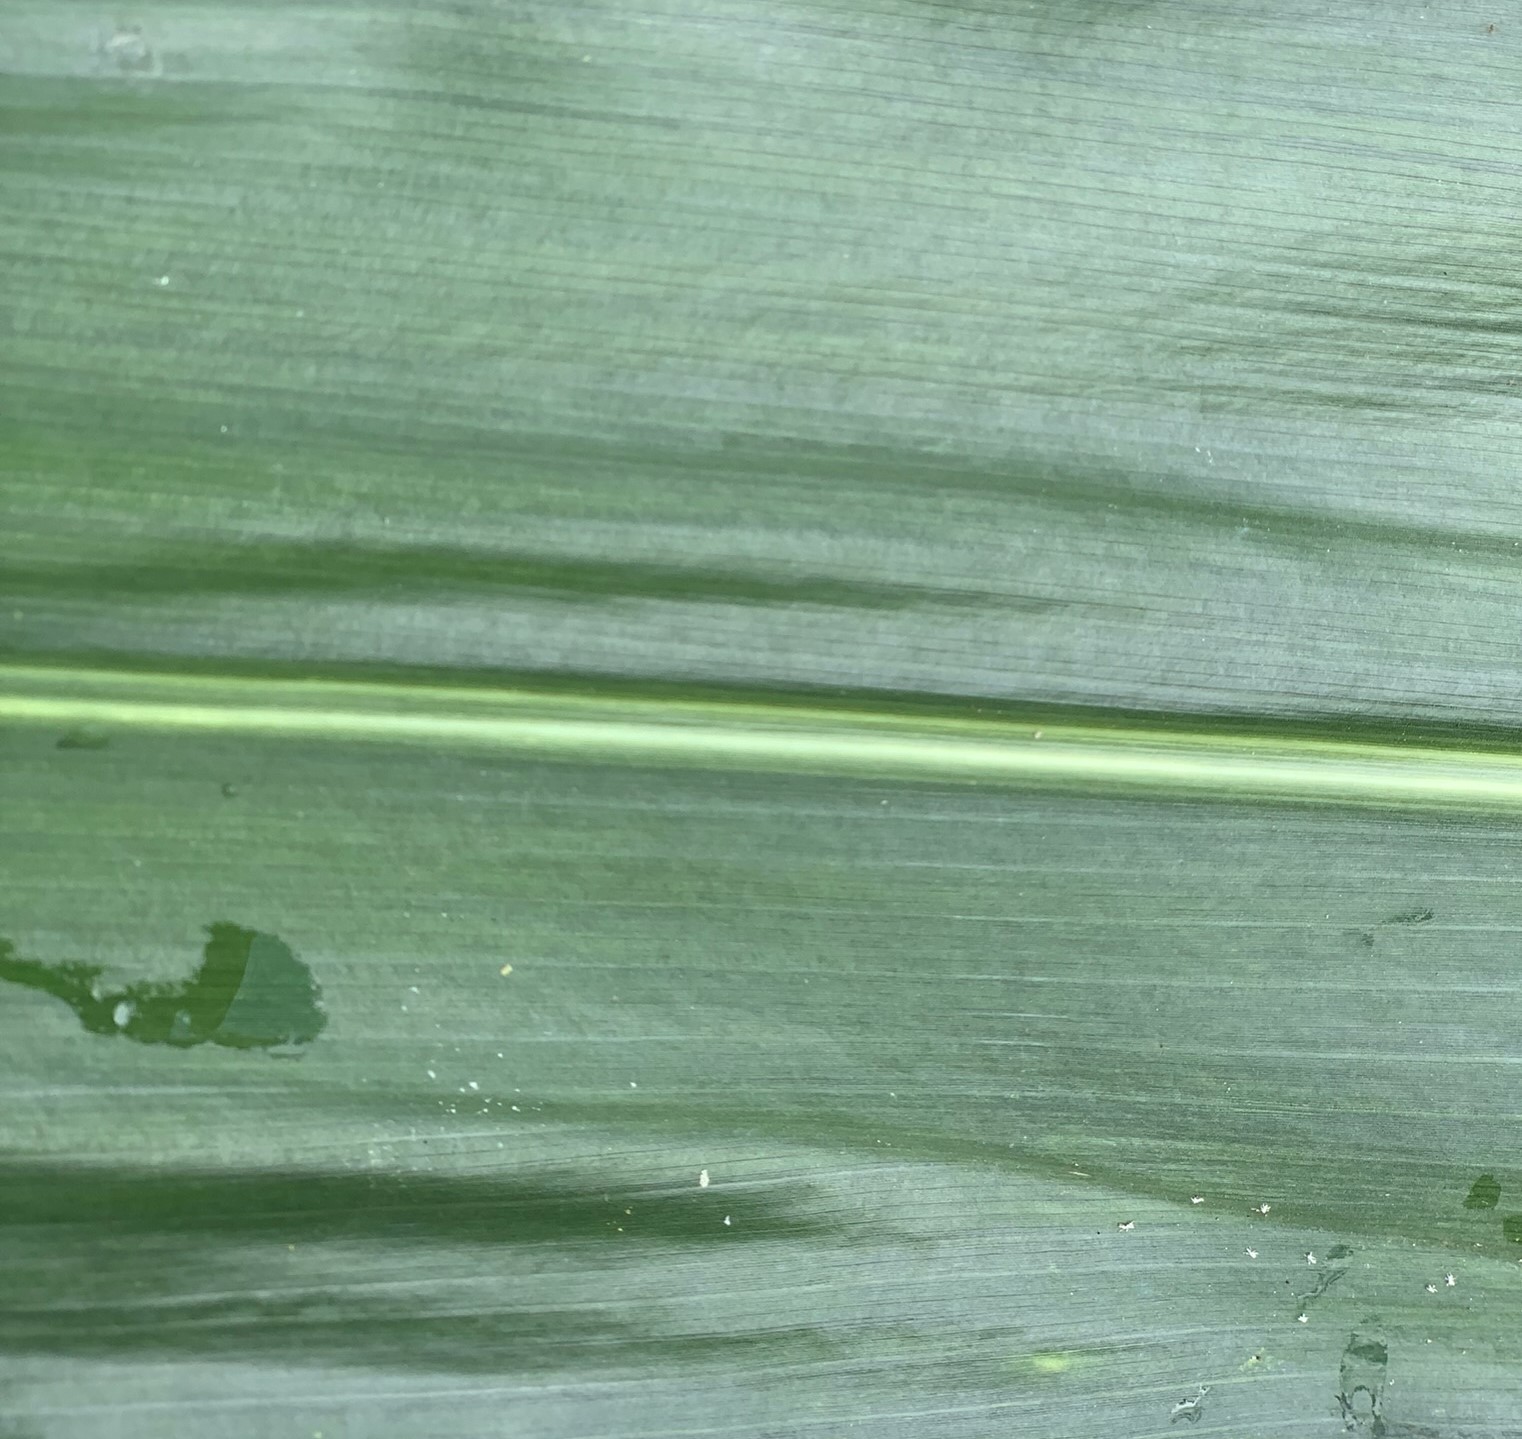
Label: Healthy